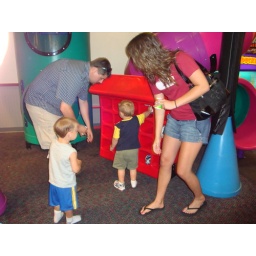
Wendy never lets us wear shoes in her house either